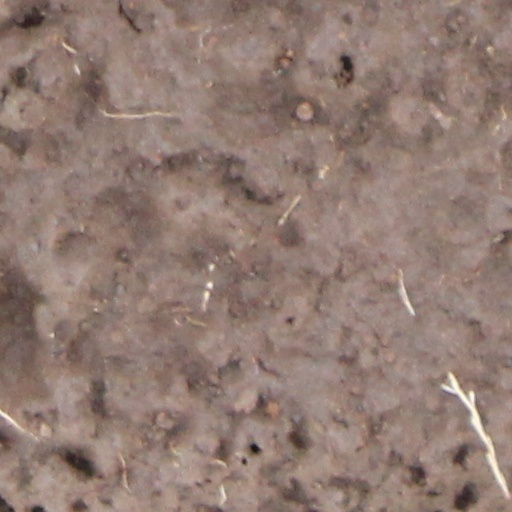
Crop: wheat